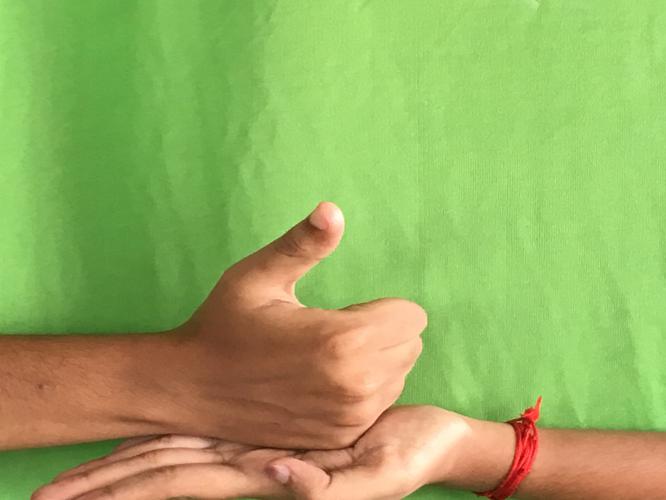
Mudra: Shivalinga
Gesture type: double_hand